The Dead (2010 film)

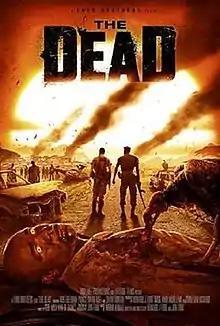
Theatrical poster

The Dead is a 2010 British zombie film produced by Indelible Productions and Latitude Films. It was written and directed by the Ford brothers and stars Rob Freeman, Prince David Osei, and David Dontoh.